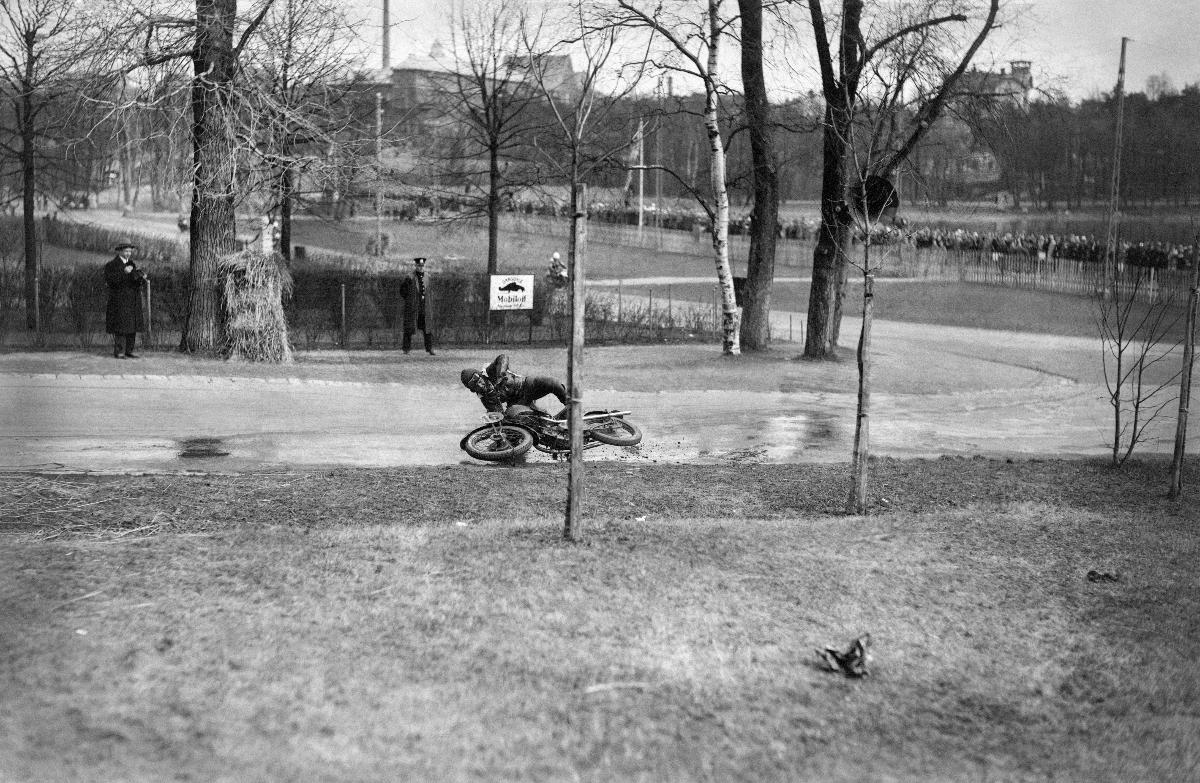
Suomen ensimmäiset suurajot
Finlands första Storlopp; The first Grand Prix of Finland
sisällön kuvaus: Suomen ensimmäiset suurajot Helsingissä 8.5.1932. E. Aaltonen, Rudge. content description: The first Grand Prix of Finland in Helsinki 8.5.1932. E. Aaltonen, Rudge. innehållsbeskrivning: Finlands första Grand Prix i Helsingfors 8.5.1932. E. Aaltonen, Rudge.
Kuvaaja: Sundström, Hugo, kuvaaja
Vuosi: 1932
Paikka: Suomi, Uusimaa, Helsinki, Eläintarha Helsinki; Suomi
Aiheet: moottoripyöräily; kilpa-ajot; moottoripyörät; kilpailut; Eläintarhanajot; Suomen Suurajot; moottoriurheilu; yleisö; HBL; motorcycling; races (sports contests); motorcycles; competitions; sports; racing; motorbikes; motor racing competitions; racing drivers; spectators; audience; motorcykelåkning; kappkörningar; motorcyklar; tävlingar; sport; motorsport; Djurgårdsloppet; Finlands Storlopp; åskådare; publik